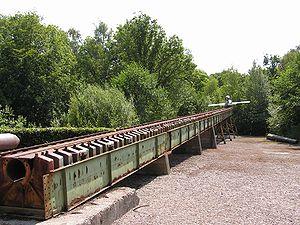
Le V1 est une bombe volante et le premier missile de croisière de l'histoire de l'aéronautique.
La Grande Menace est le premier tome de la série Lefranc écrit et dessiné par Jacques Martin, prépublié dans Tintin belge nᵒ 21/52 du 21 mai 1952 au nᵒ 31/53 du 6 août 1953, avant d'être édité en 1954 par les Éditions du Lombard.